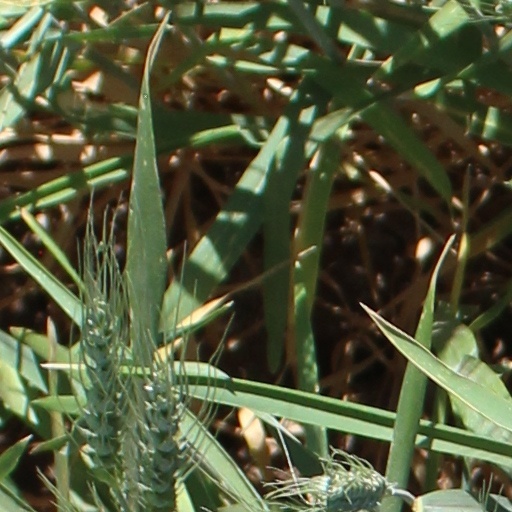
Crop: wheat